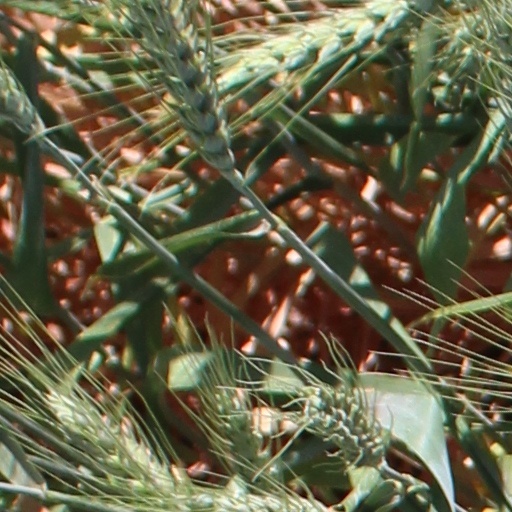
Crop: wheat